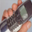
Label: telephone